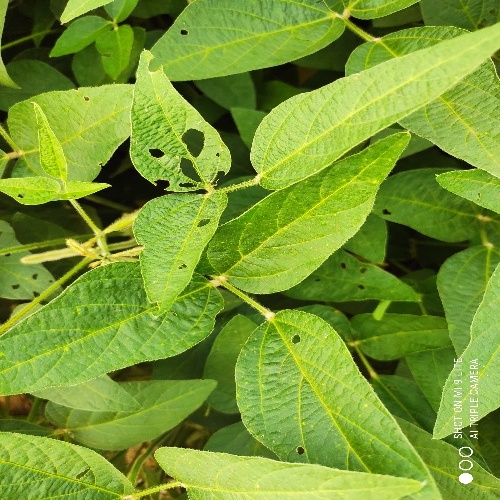
Label: Caterpillar